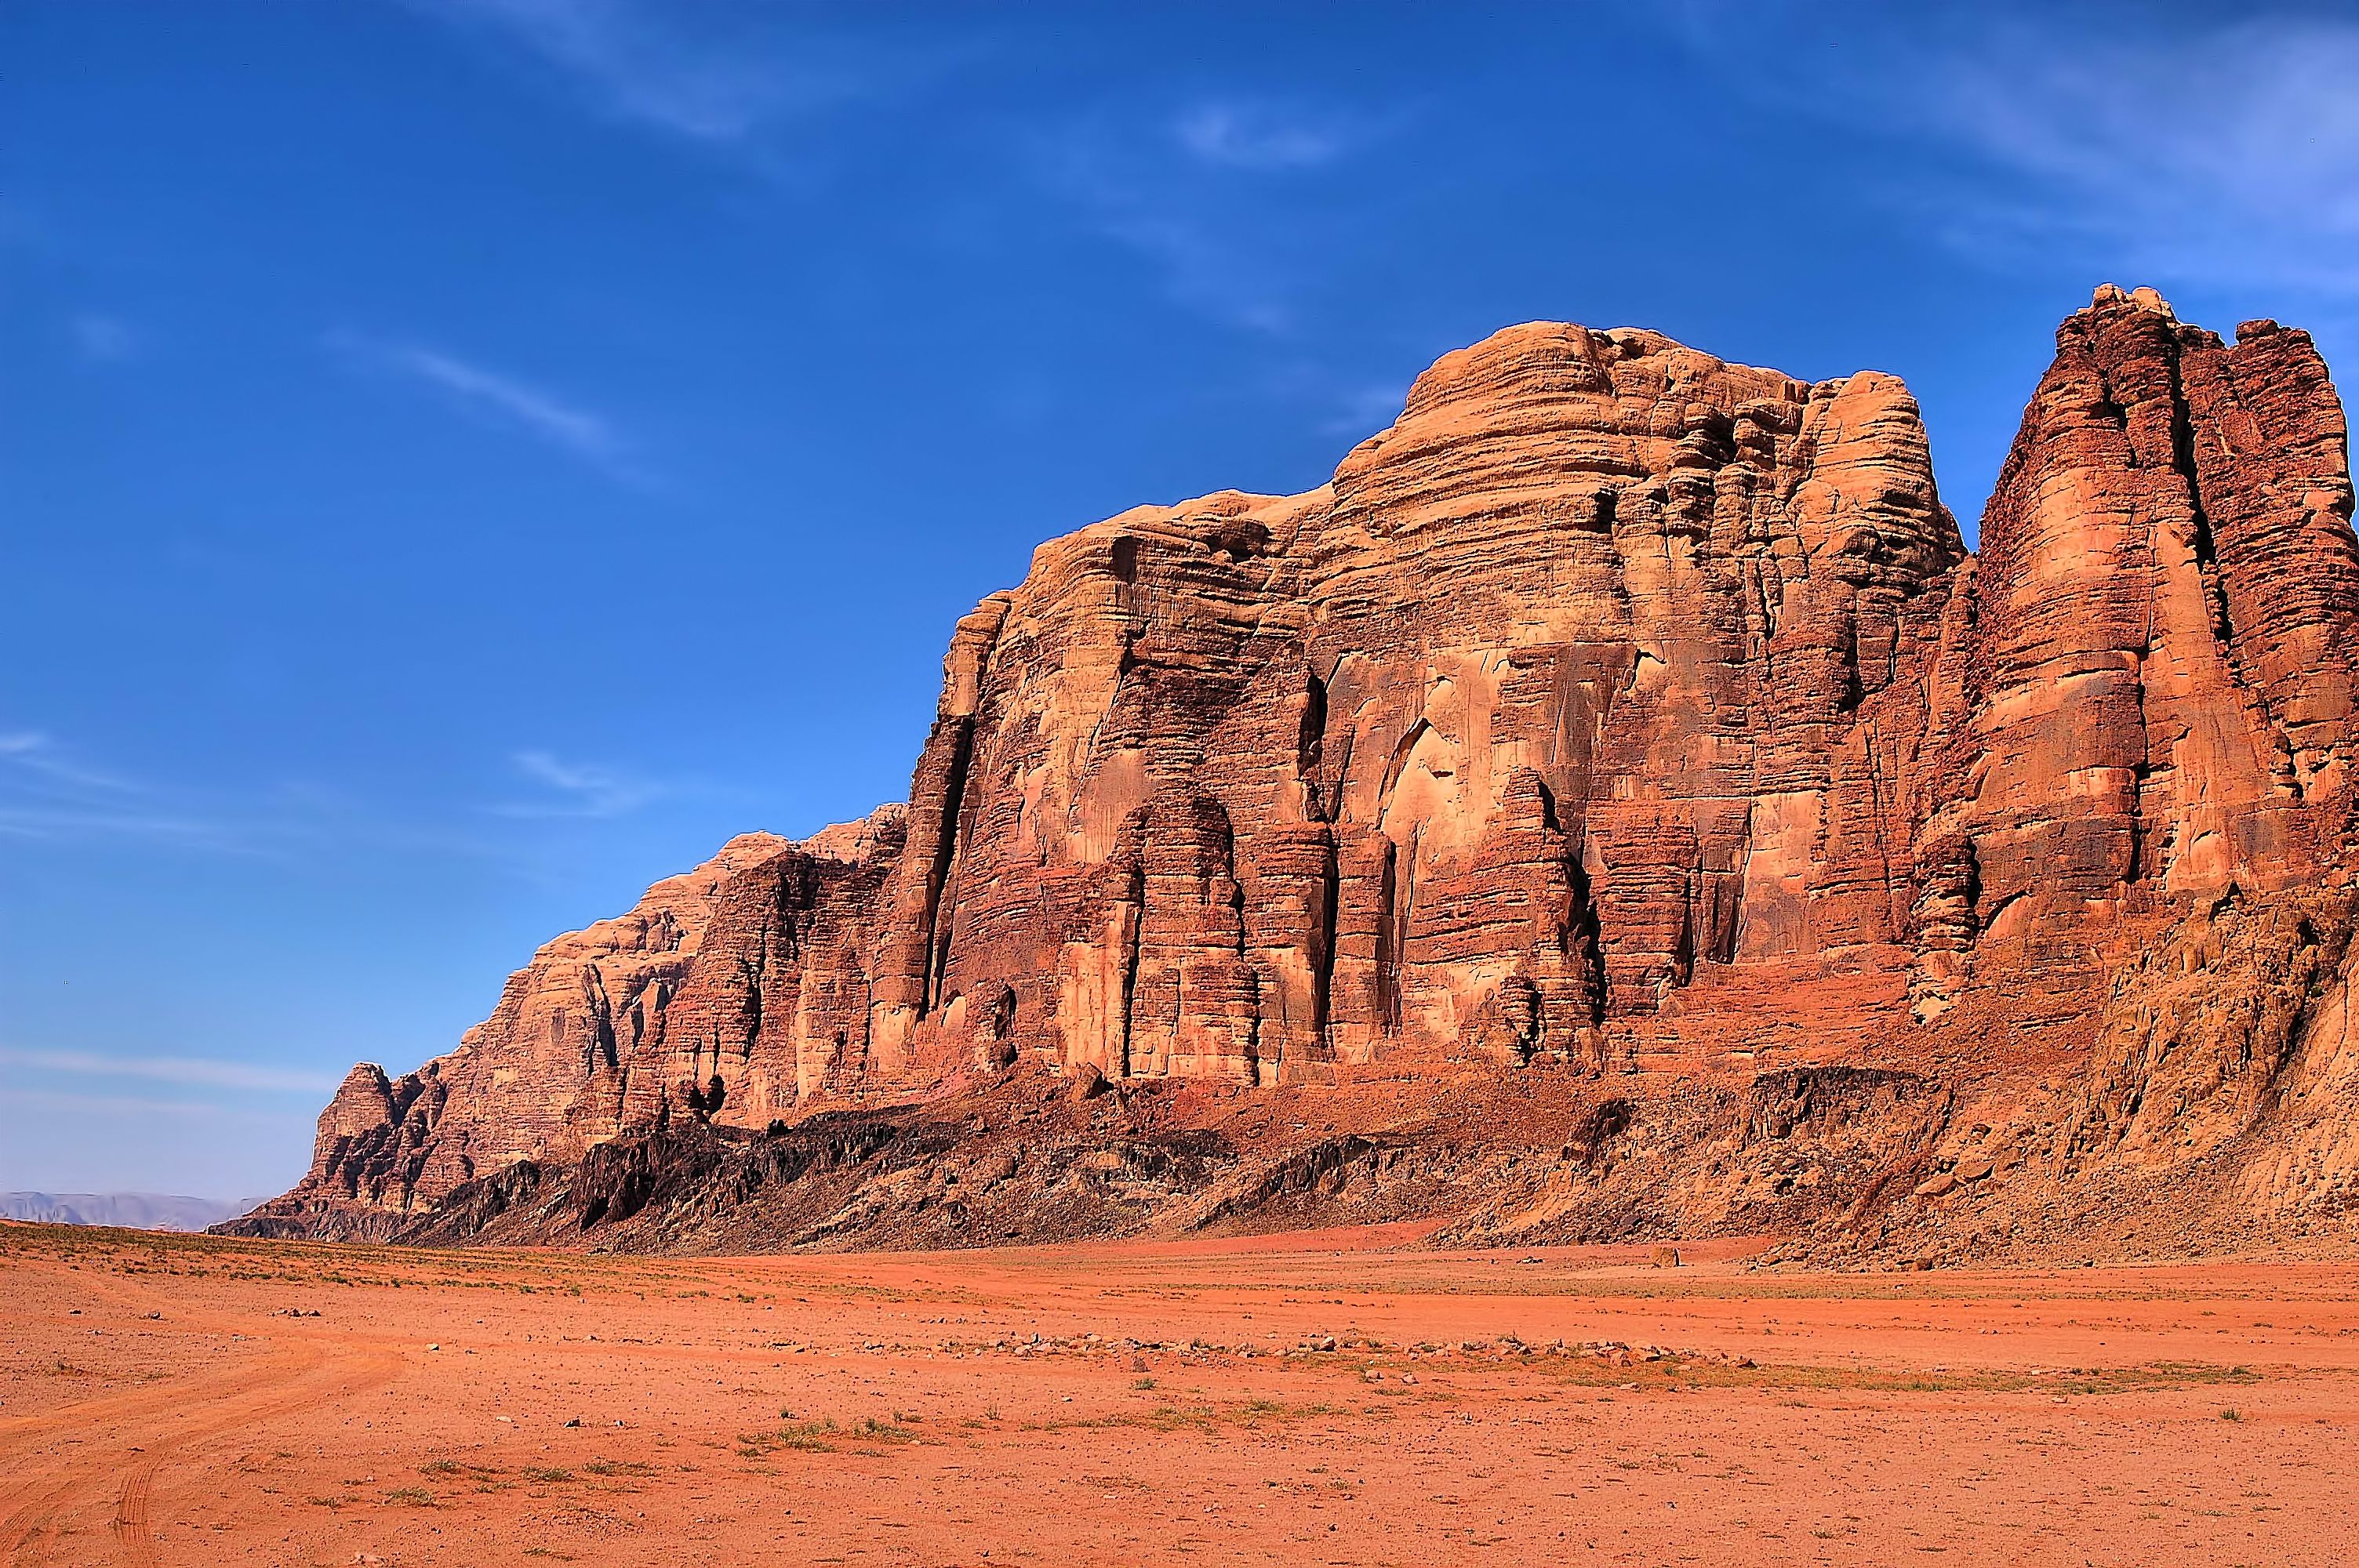
landscape, rock, mountain, desert, valley, formation, cliff, arch, terrain, national park, geology, badlands, plateau, wadi, butte, landform, natural environment, geographical feature, mountainous landforms